Miller Place, New York

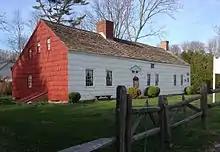
The William Miller House, with sections dating from 1720 to 1816

By the early 1700s, the community had become known as "Miller's Place". The Miller family expanded well into the 18th century and continually developed houses in the northern part of the hamlet. The Millers were in time joined by members of such families as the Helmes, Robinsons, Burnetts, Hawkins, Woodhulls, and Thomases. Many roads in the present hamlet have been named after historical families.